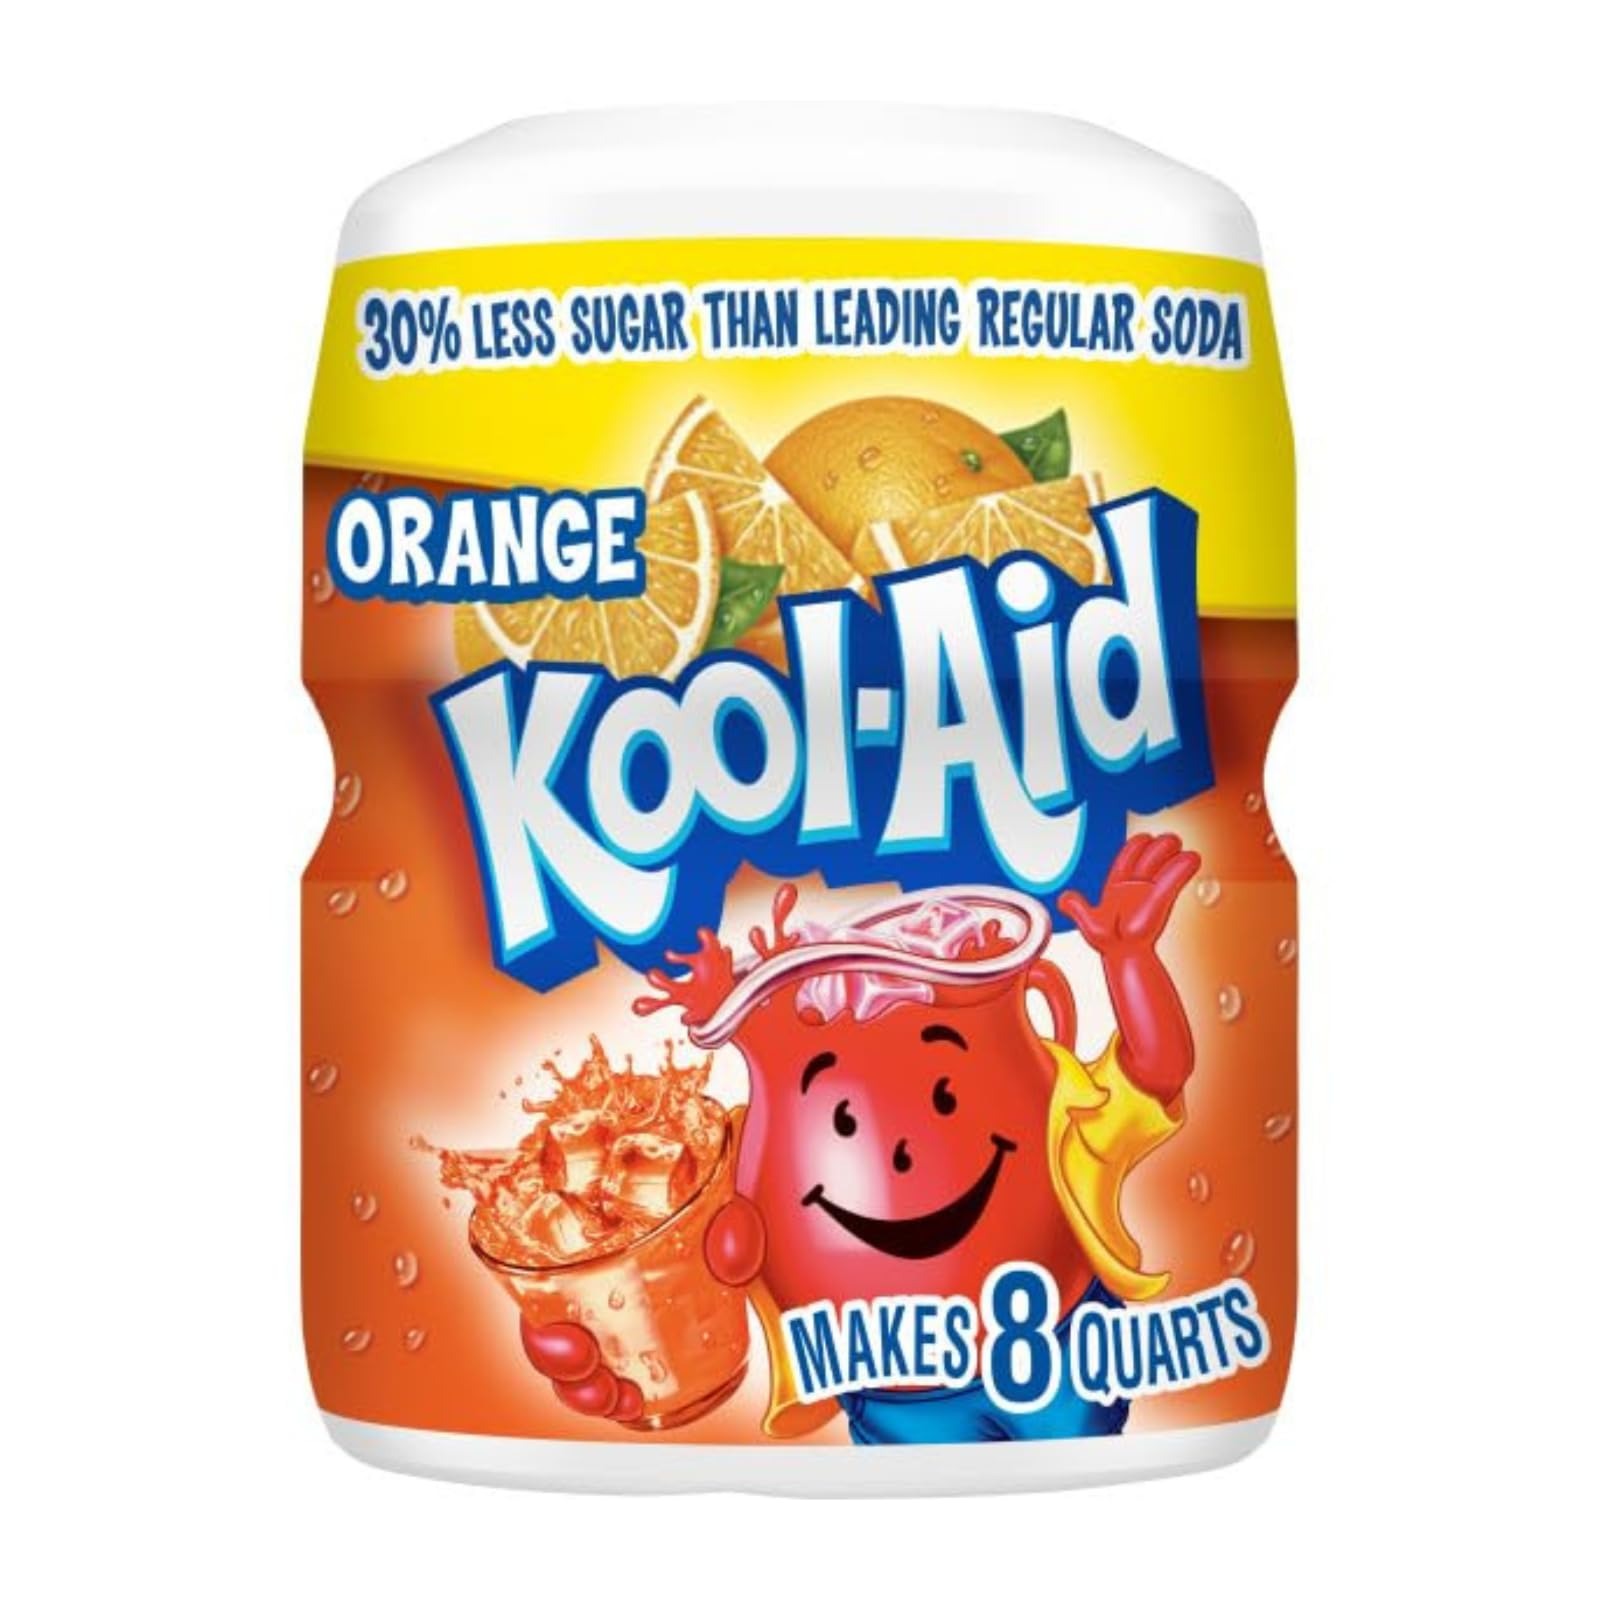
Item Name: Kool-Aid Kool - Aid Orange Swtnd Can 8 Quart
Bullet Point 1: One 19 oz canister of Kool-Aid Artificially Flavored Orange Powdered Drink Mix
Bullet Point 2: Kool-Aid Artificially Flavored Orange Powdered Drink Mix is a delicious way to stay hydrated
Bullet Point 3: Powdered orange drink mix makes it easy to prepare a tasty orange drink anywhere
Bullet Point 4: Bursting with refreshingly sweet orange flavor
Bullet Point 5: Drink mix contains 30% less sugar than leading regular sodas (This product 27 g. sugar; Leading regular sodas 40 g. sugar per 12 fl. oz. serving)
Product Description: Kool-Aid Artificially Flavored Green Apple Unsweetened Powdered Drink Mix is a delicious way to stay hydrated. This caffeine free powdered drink mix makes it easy to prepare a tasty green apple drink anywhere, just mix it with water and add your own sugar. Quench your thirst with the refreshingly taste of green apple drink. With zero sugar, no calories and caffeine free, this green apple artificially flavored drink mix is always a great choice for the whole family. It's also a good source of vitamin C. These handy packets of drink powder ensure that you always have a refreshing beverage ready-to-go. Enjoy revitalizing green apple powdered drink mix at work or at home, or mix drink powder in a bottle of water to take on-the-go. This individually sealed 0.22 oz. drink mix packet makes mixing the perfect amount a breeze.
Value: 18.88
Unit: Ounce

Price: 7.26